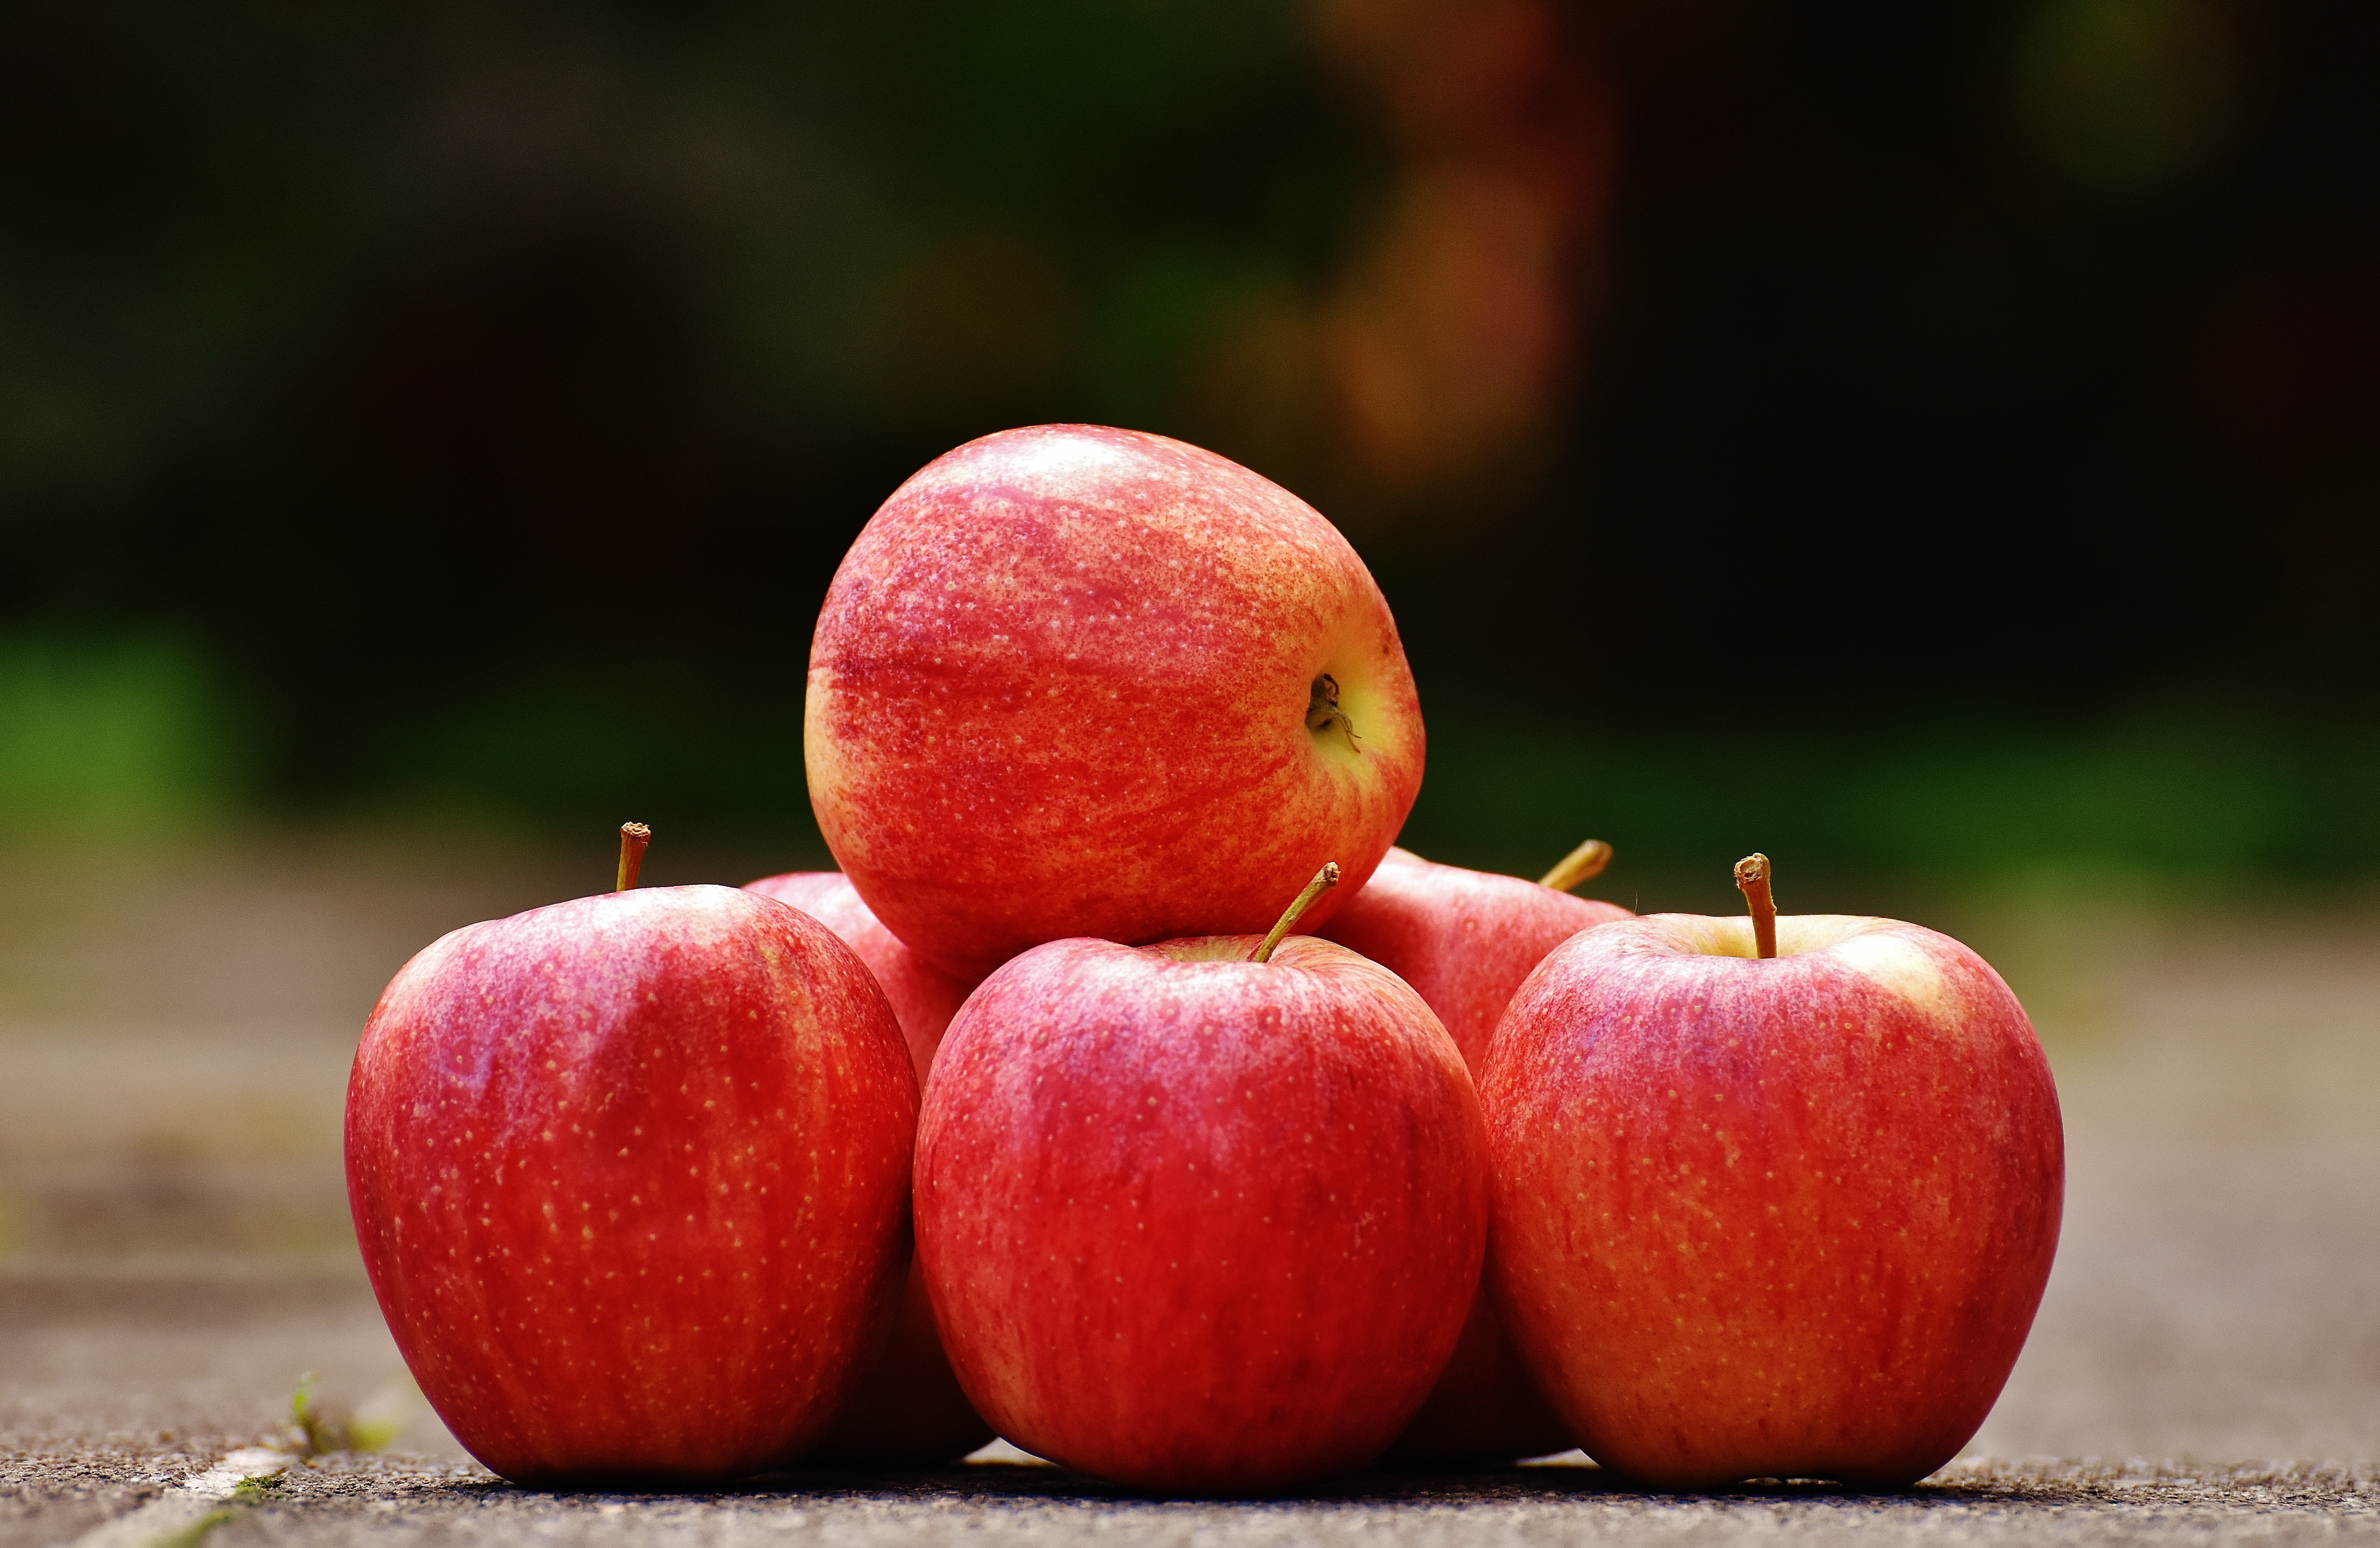
apple, nature, plant, fruit, sweet, flower, ripe, food, red, produce, delicious, close up, red apple, fruits, vitamins, frisch, macro photography, flowering plant, rose family, nectarine, land plant, rose order